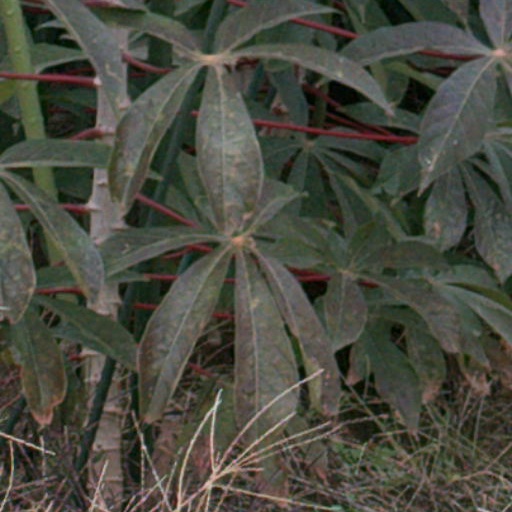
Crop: cassava